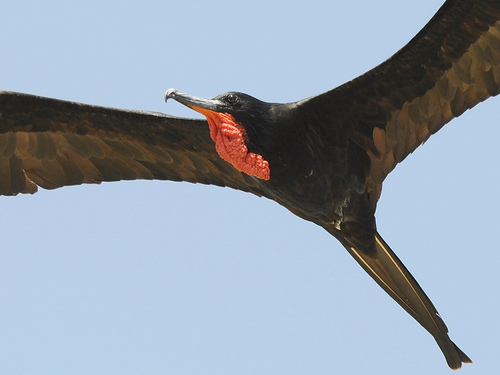
this large bird is black and brown all over its body but has a beak that is grey while its throat is red
this bird has a black body, red wrinkly throat, and a long pointed bill.
this large-winged bird has mainly dark brown feathers with a fleshy red throat.
black bird with brown under wings and a bright orange throat along with a sharp black bill.
bird has big wings and an orange throat with a bill that is very curved and sharp
this bird has particularly long tailfeathers compared to the rest of its body, as well as a long hooked beak and a very distinct wattle extending from below the beak to the chest.
this larger bird has a brown body with a black beak and an unusual red and yellow neck.
this bird is black with red and has a long, pointy beak.
the bird is large with a pointed bill that goes down at the tip, has a large red throat area and the body is brown.
a black and brown bird with a distinctive red area on its neck and a long hooked beak.
Species: Frigatebird